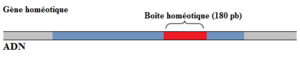
Représentation de la boîte homéotique sur un gène homéotique
Une boîte homéotique est une séquence d'ADN qu'on retrouve dans certains gènes essentiels au développement embryonnaire des animaux, des champignons et des plantes. Ainsi, un gène contenant une boîte homéotique va coder un homéodomaine qui grâce à sa conformation se lie à l’ADN et permet d’activer en cascade d'autres gènes. C'est le cas, par exemple, de tous les gènes nécessaires pour l'identité et le développement d'un segment du corps, appelés gènes homéotiques, chez Drosophila, une mouche à fruits. Il est important de faire la distinction suivante : un gène possédant une boîte homéotique n'est pas nécessairement un gène homéotique, même si tous les gènes homéotiques possèdent une séquence boîte homéotique.